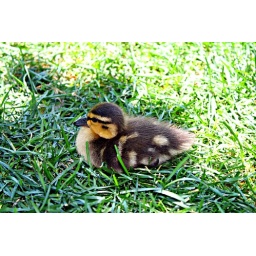
baby duck resting in the grass on Penn State campus